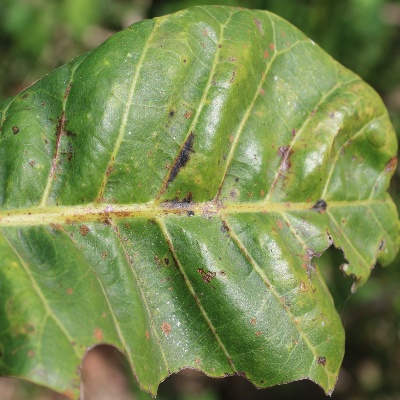
Crop: Cashew
Condition: anthracnose